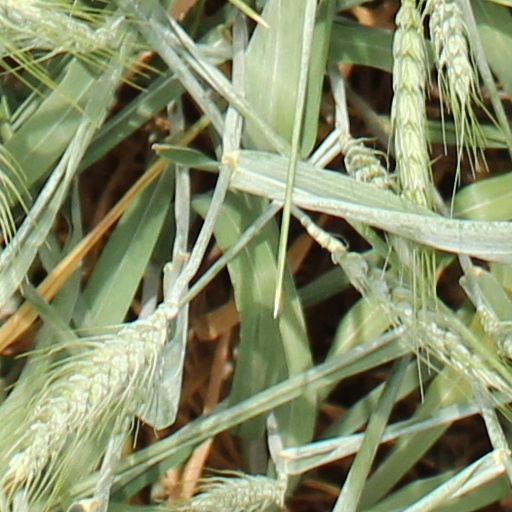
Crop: wheat